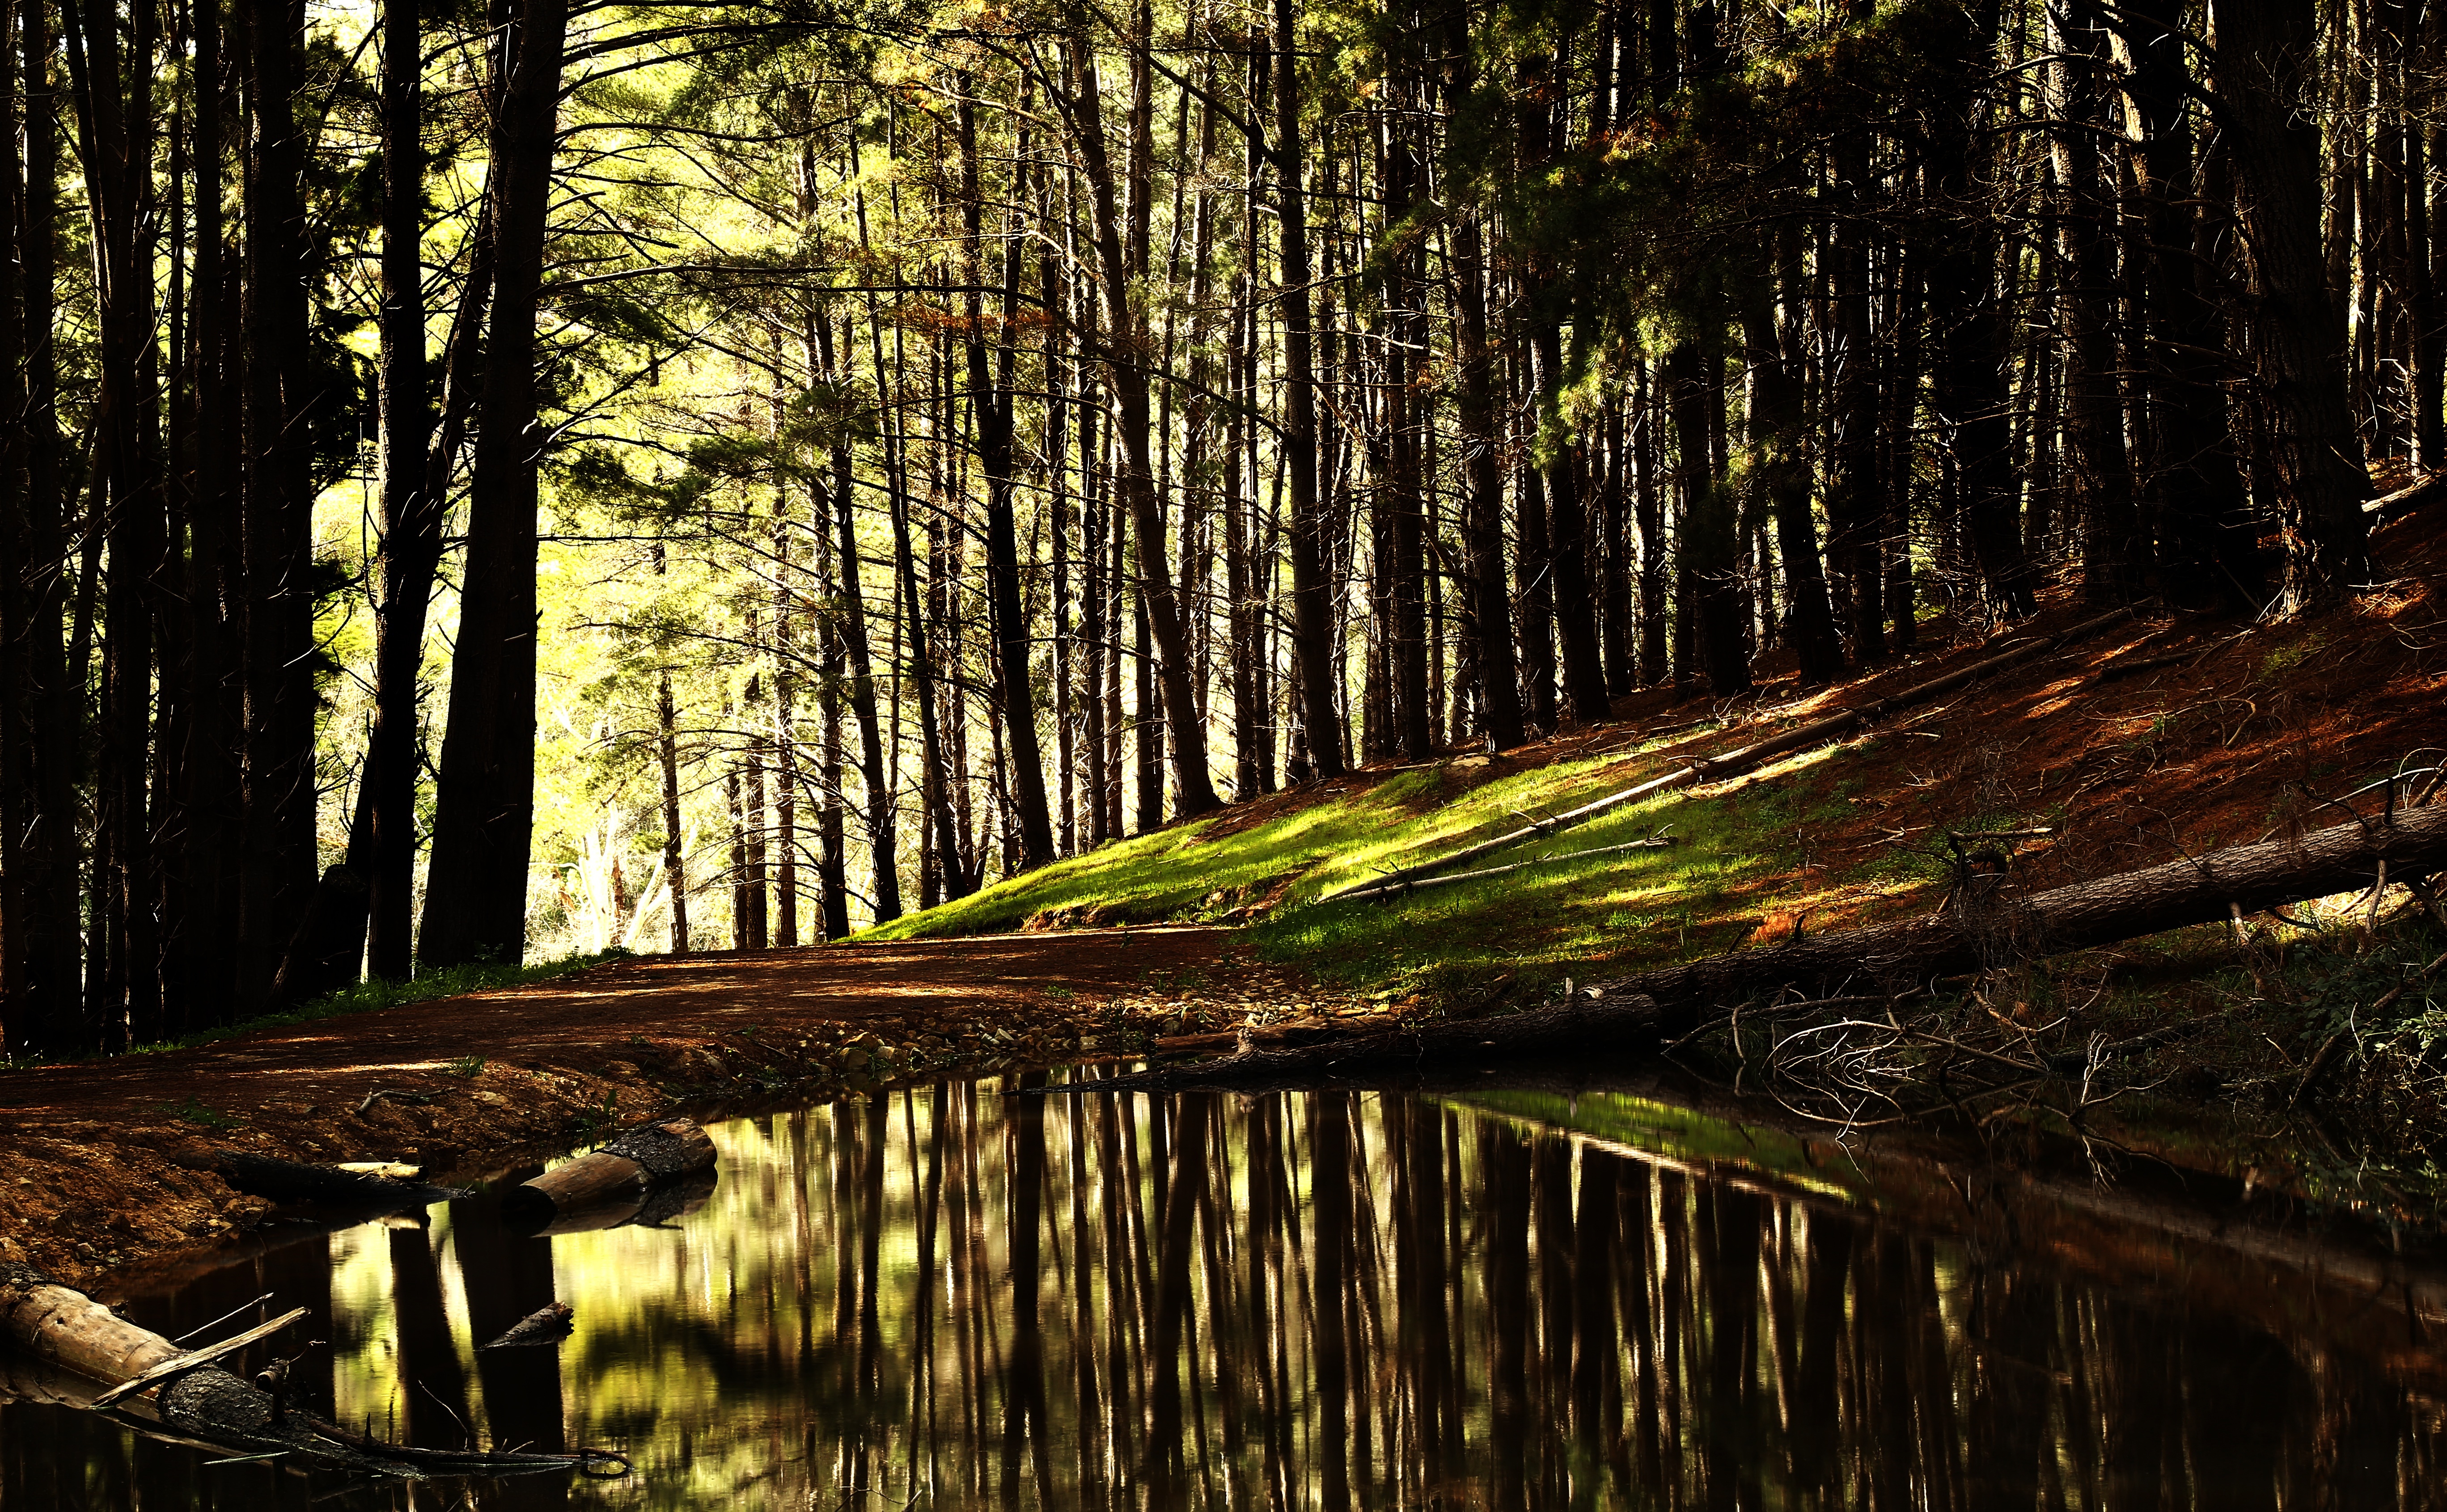
landscape, tree, water, nature, forest, swamp, wilderness, branch, light, plant, wood, sunlight, morning, leaf, foliage, stream, green, reflection, jungle, autumn, season, trees, woods, wetland, woodland, habitat, ecosystem, old growth forest, natural environment, geographical feature, woody plant